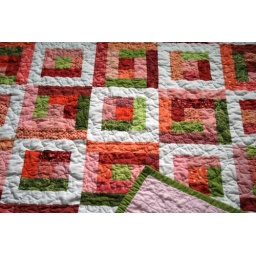
The back is pink flannel with white dots! The binding on the back is over 1/2&amp;quot;.